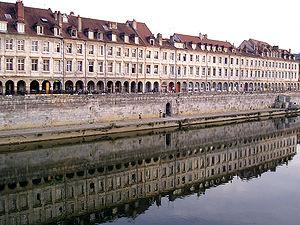
Le quai Vauban, aujourd'hui voie piétonne, est un quai aménagé à la fin du XVIIᵉ siècle à Besançon le long de la rive gauche du Doubs.
Besançon est une commune de l'Est de la France, préfecture du département du Doubs et siège de la région Bourgogne-Franche-Comté. Située en bordure du massif du Jura à moins d'une soixantaine de kilomètres de la Suisse, elle est entourée de collines et traversée par le Doubs.